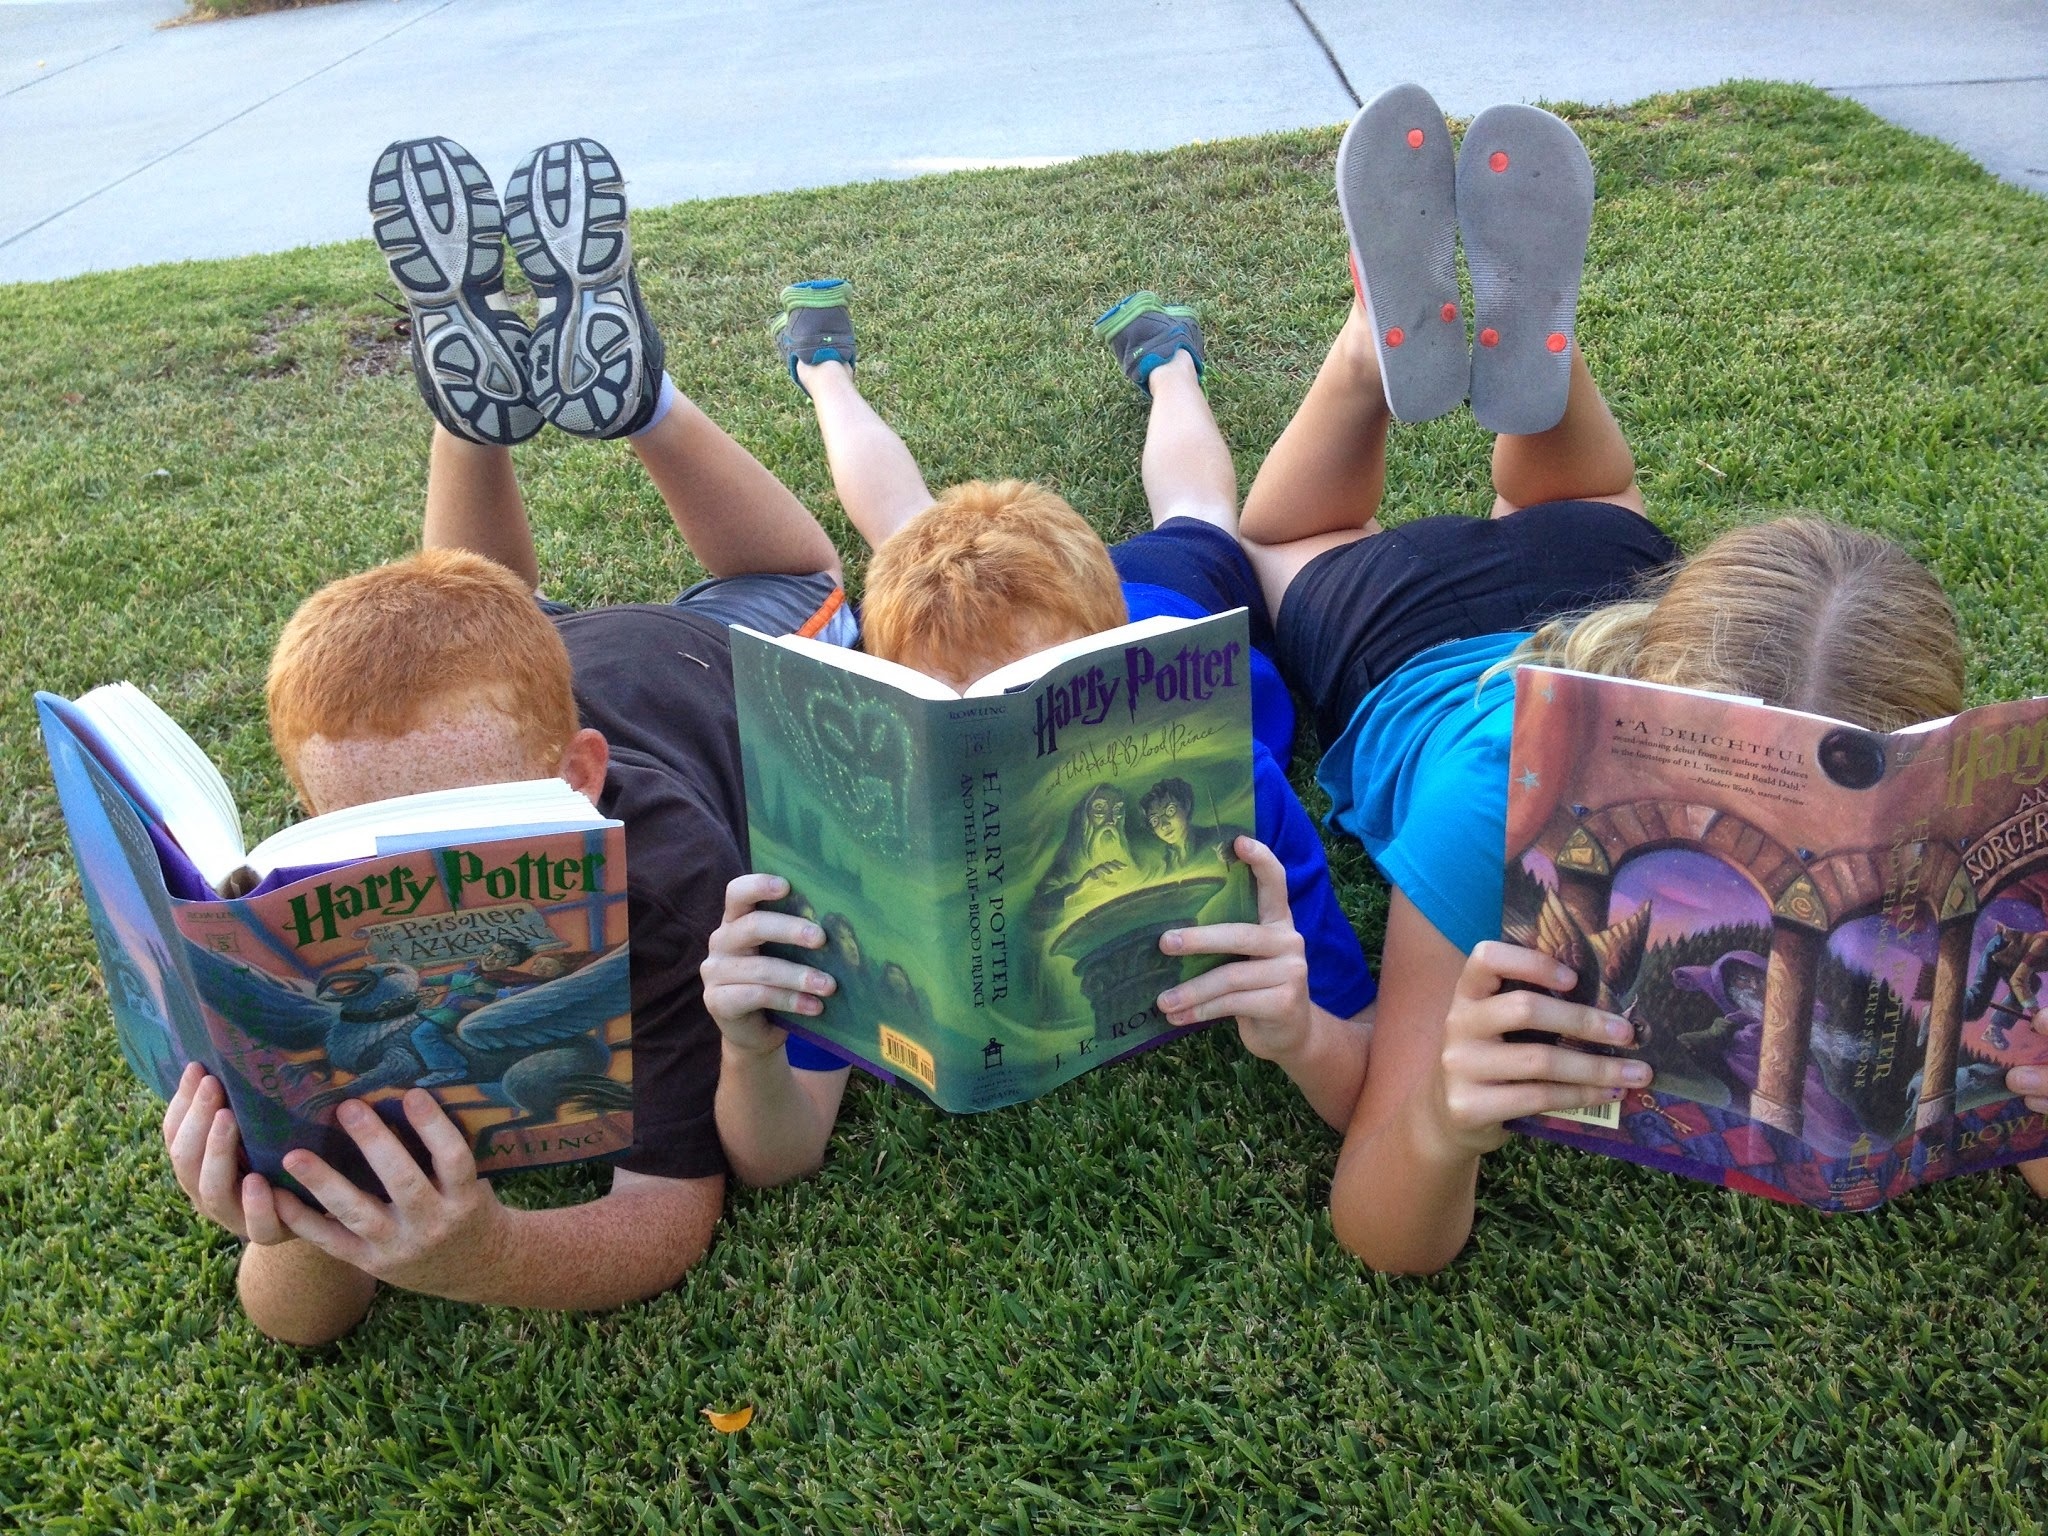
grass, book, read, people, lawn, play, cute, reading, child, picnic, kids, children, fun, playground, reading book, kids reading, child reading